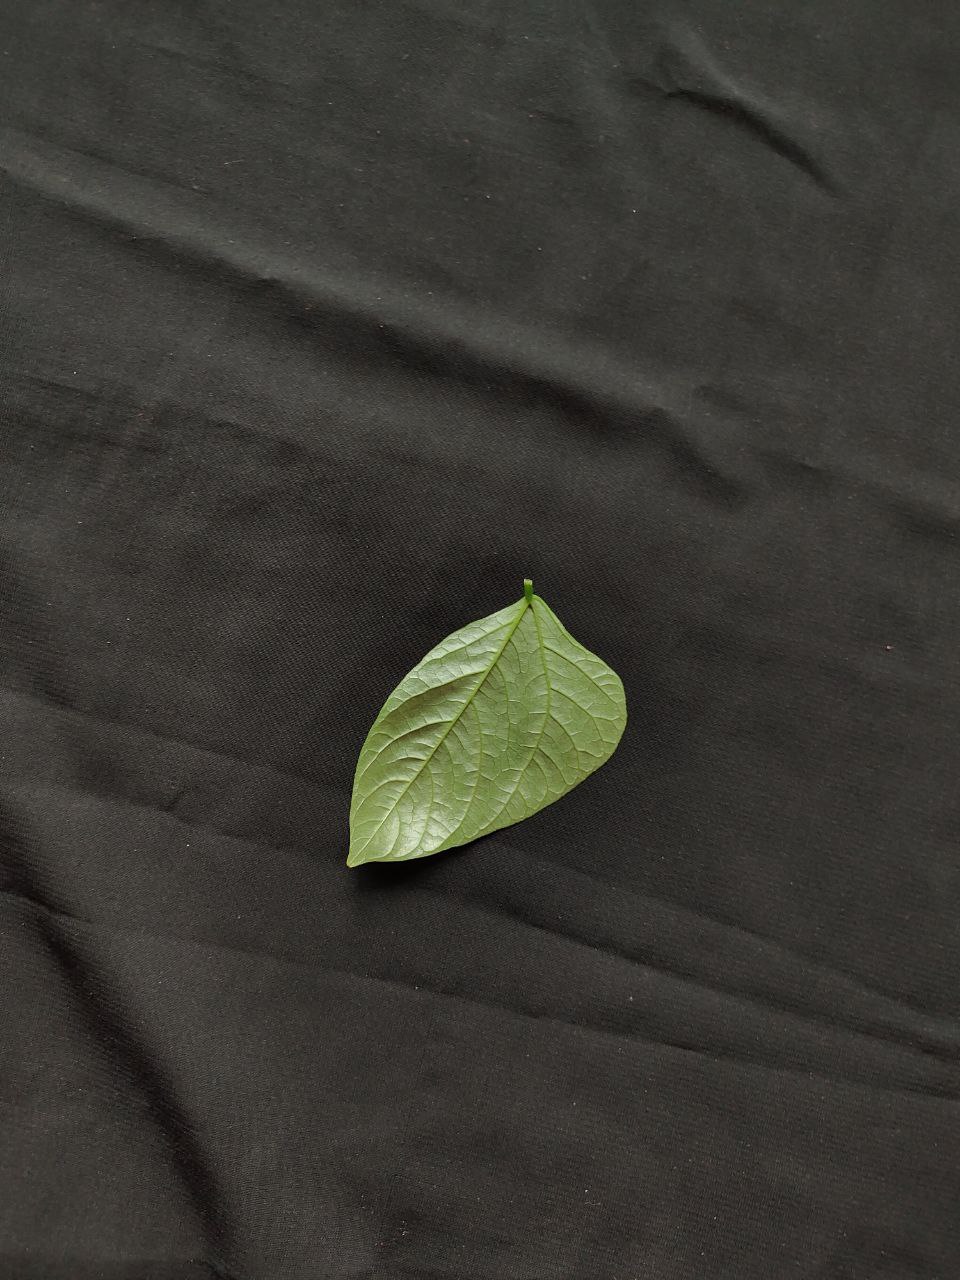
Crop: cowpea
Leaf condition: Fresh Leaf